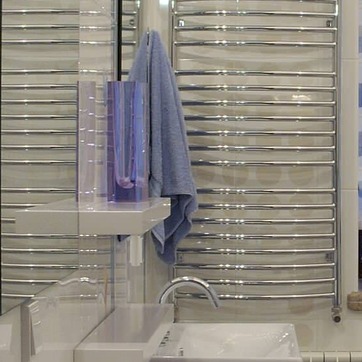
Material: fabric